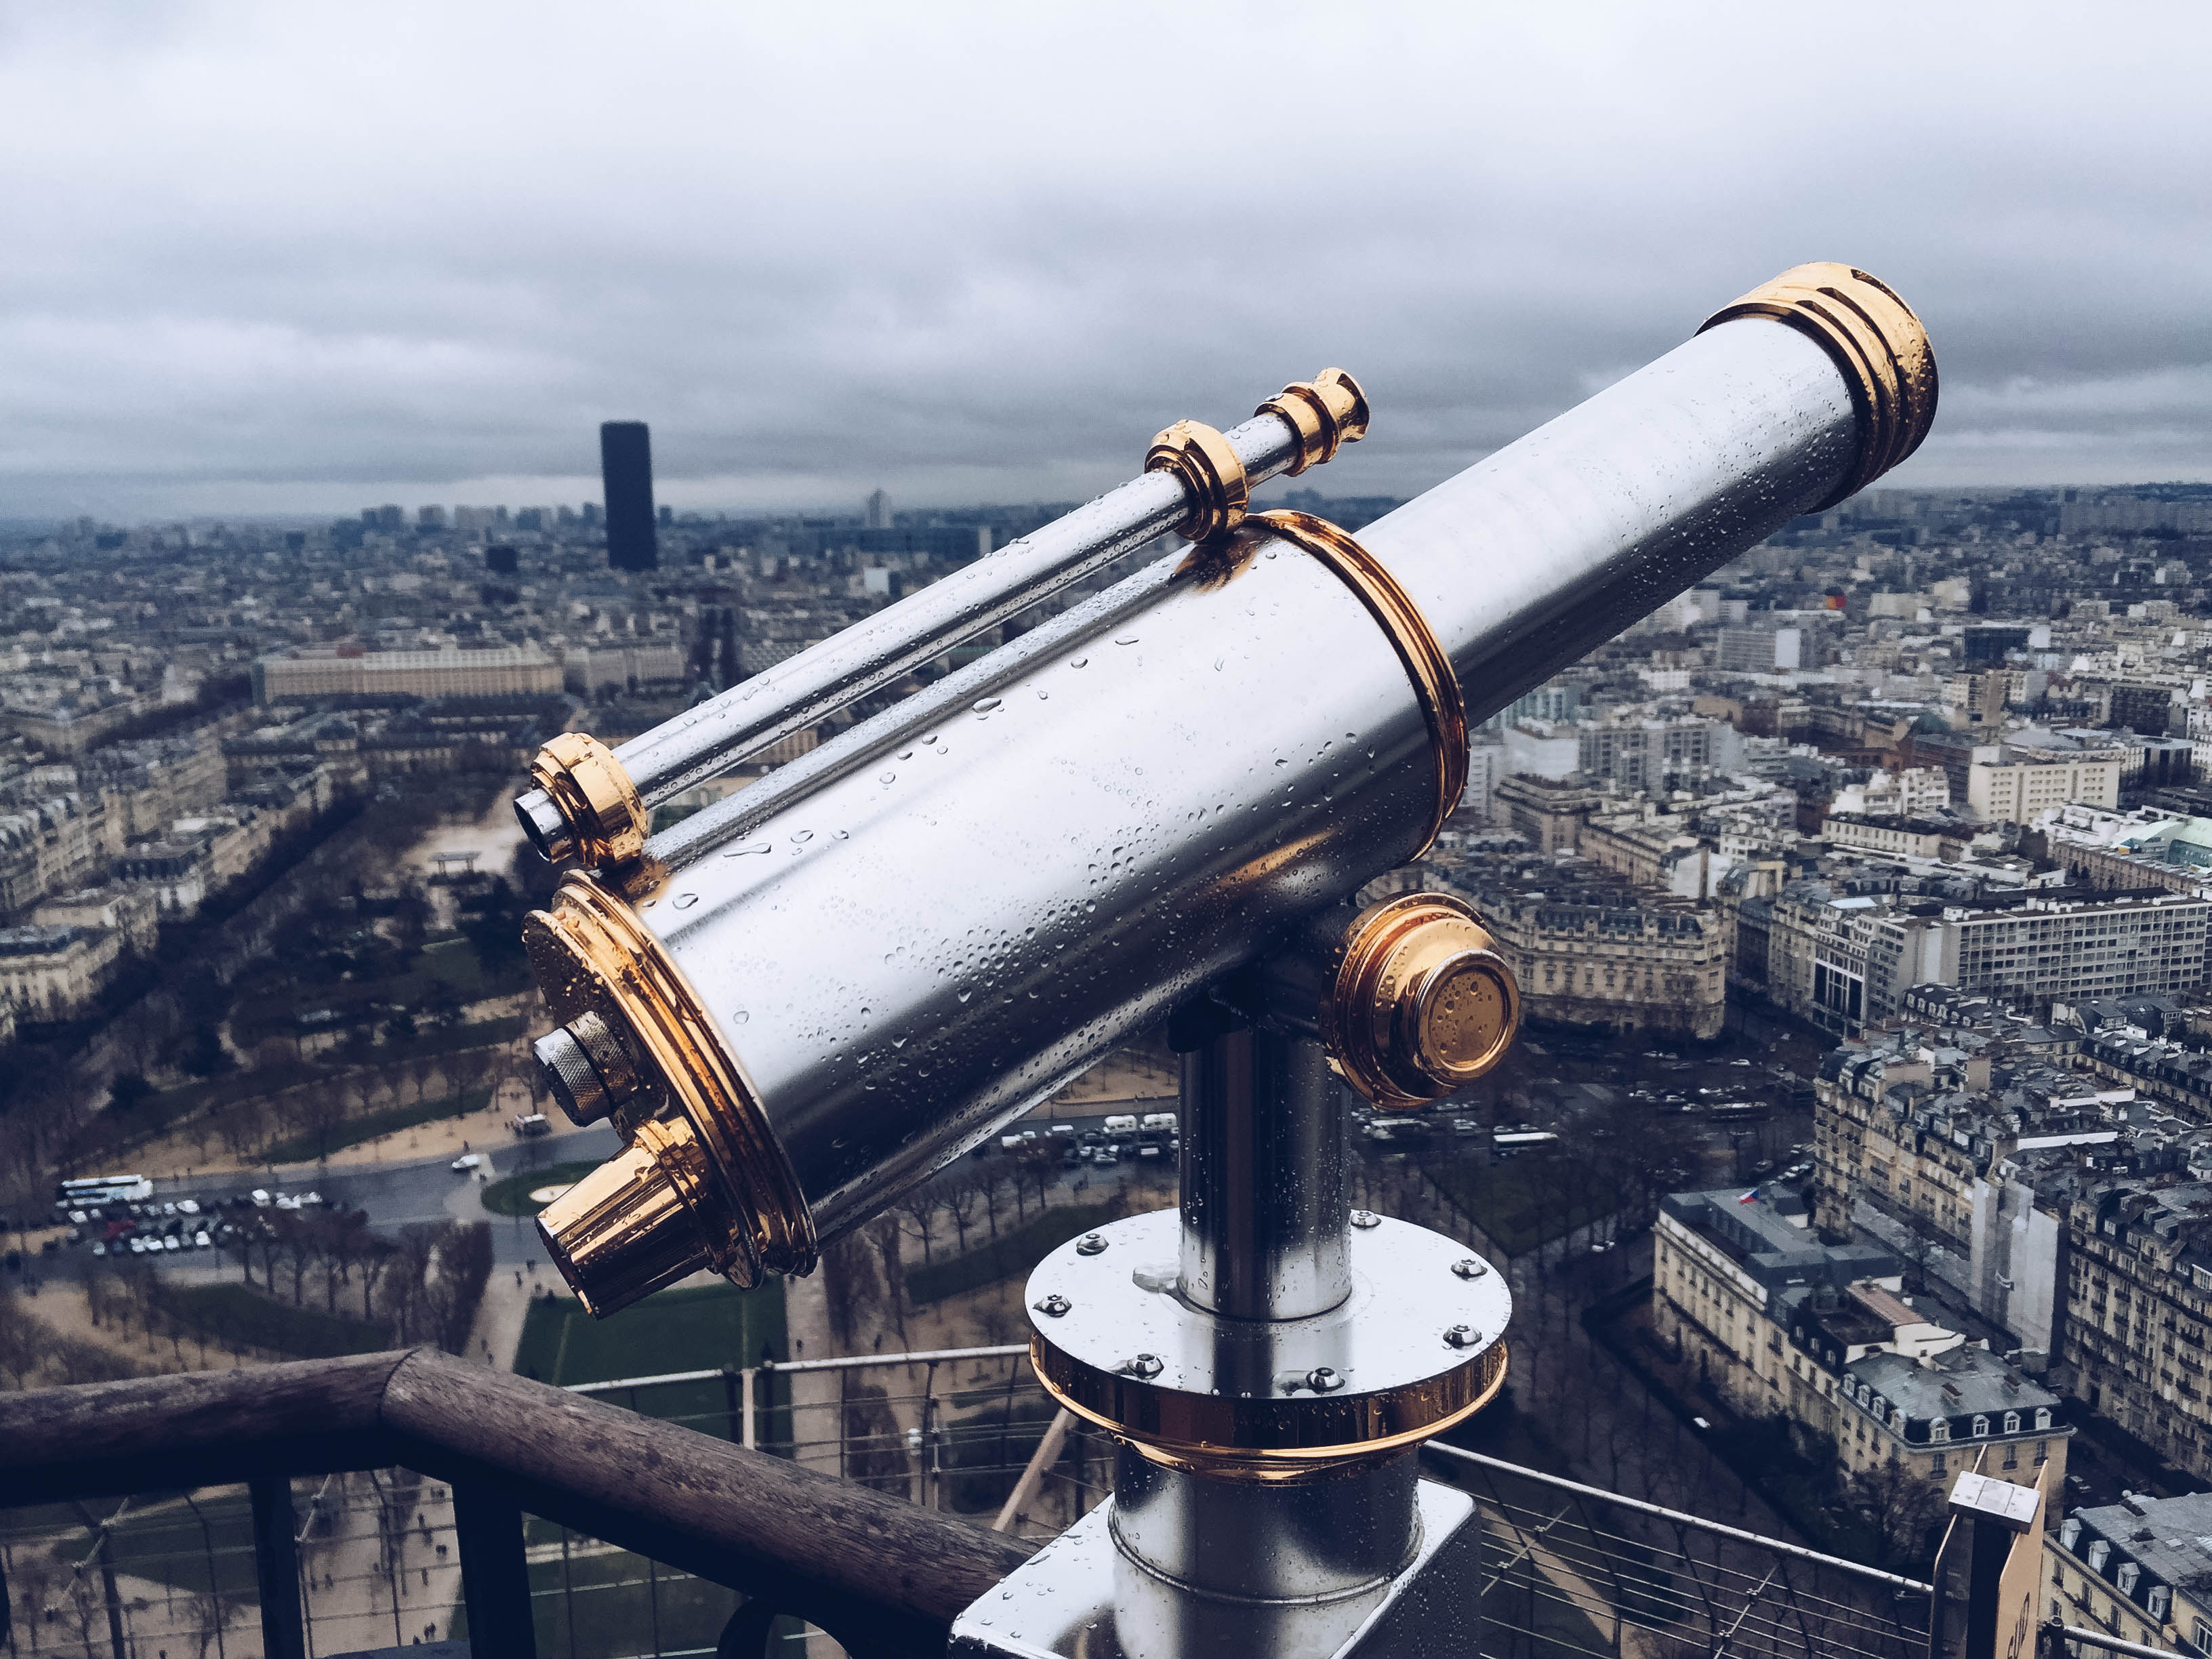
cloud, raindrop, city, transport, telescope, vehicle, mast, industry, energy, pipeline transport